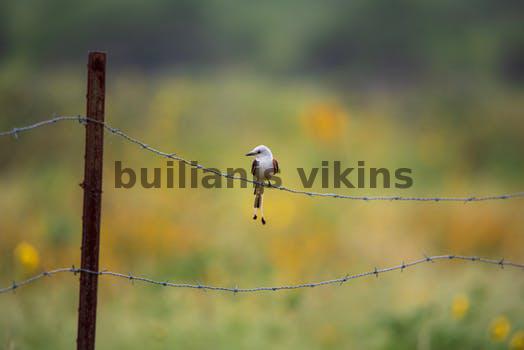
Label: Watermark